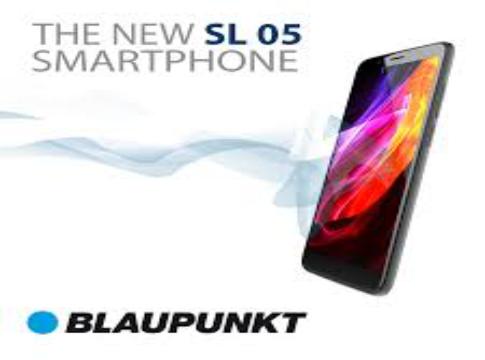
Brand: Blaupunkt
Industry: Electronic